Sinkbox

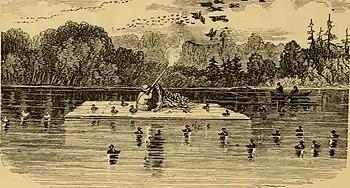
Sketch of a sinkbox.

A sinkbox is a specialized hunting blind used by waterfowl hunters. It consists of a weighted, partially submerged enclosure large enough to hold one or more hunters and suspended from a floating platform. It is placed into calm water so that the hunter may wait with the waterline at approximately shoulder height.